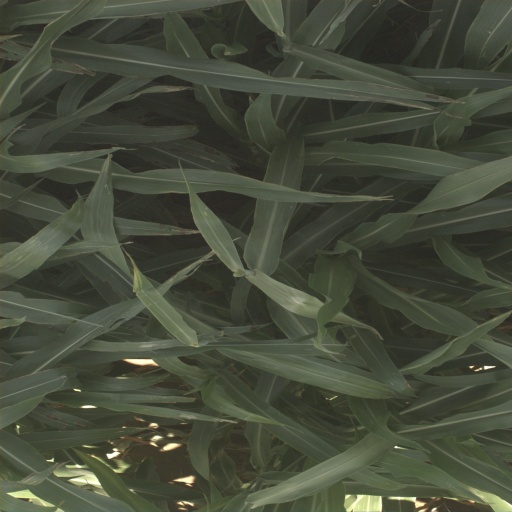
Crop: sorghum